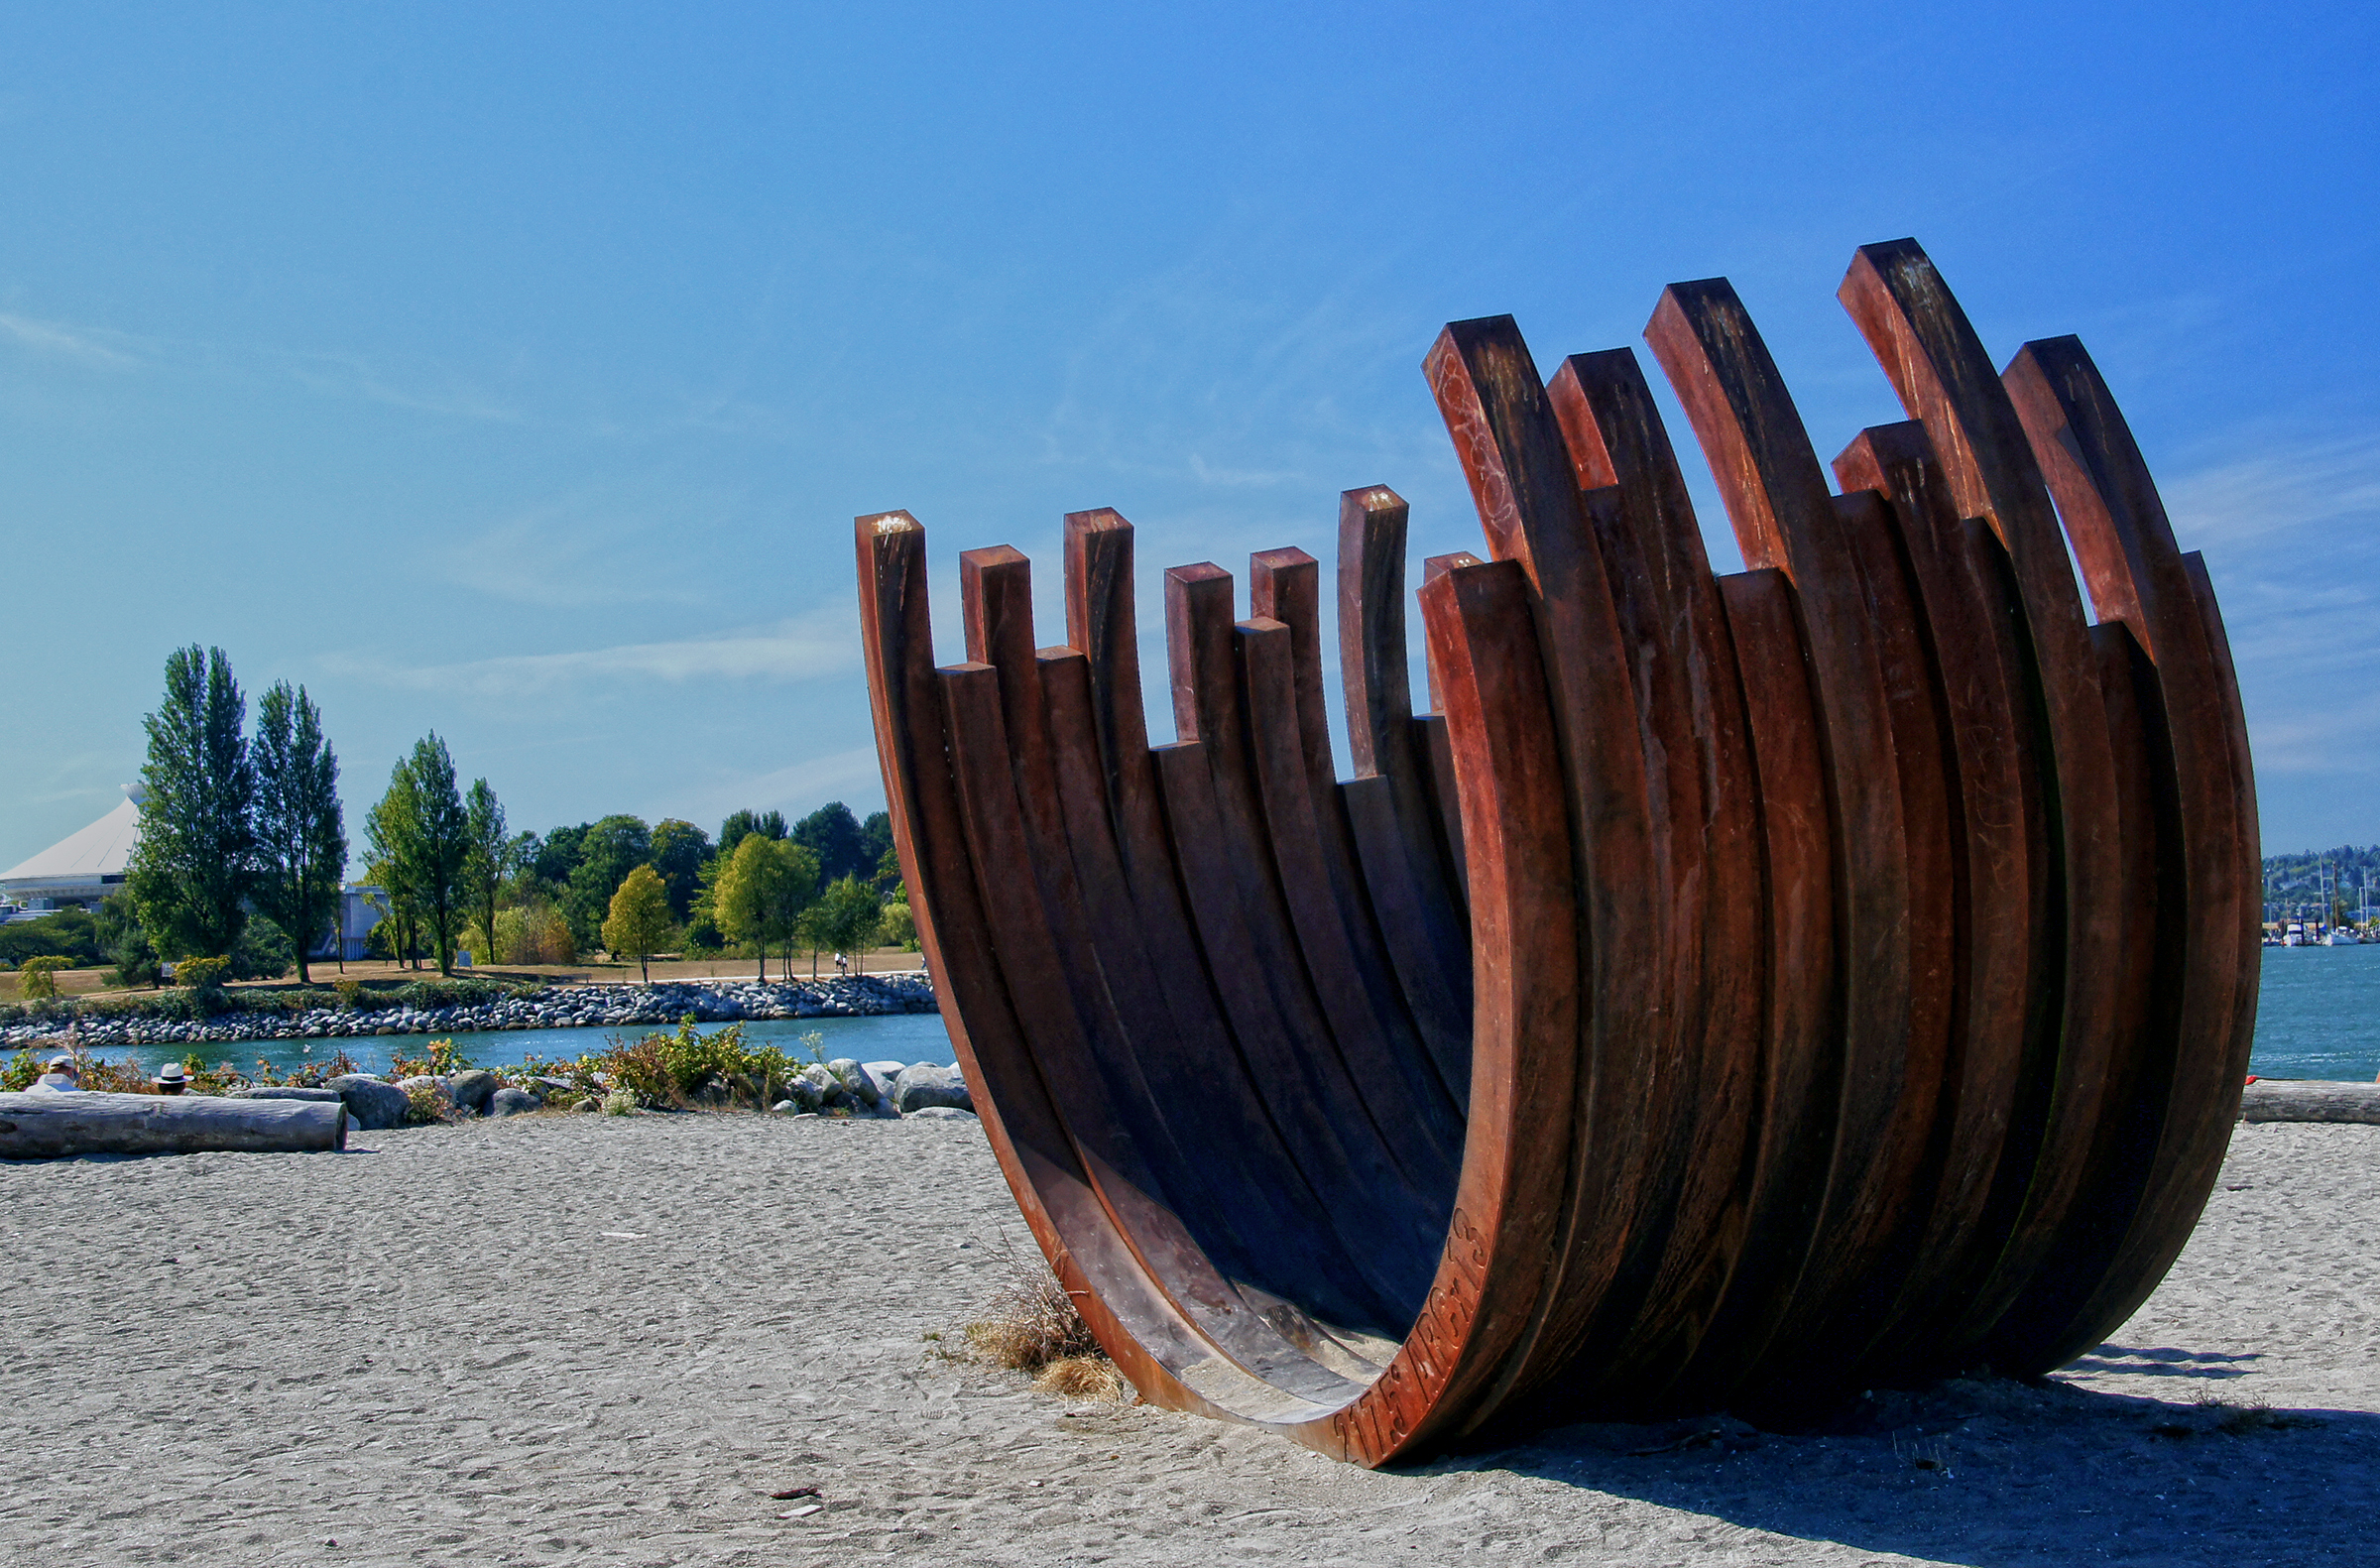
beach, sea, sand, wood, boat, rust, vehicle, vancouver, blue, sculpture, publicdomain, publicart, watercraft, sonydslra580, rustyribs, sunsetbeachvancouver, man made object